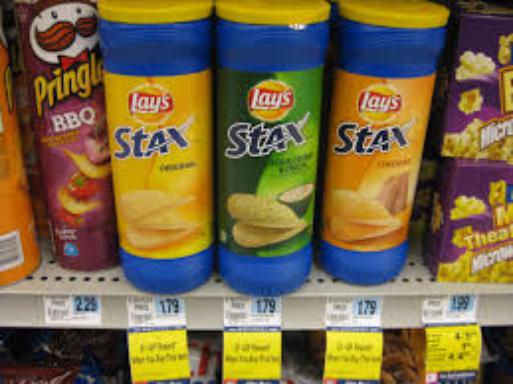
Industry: Food